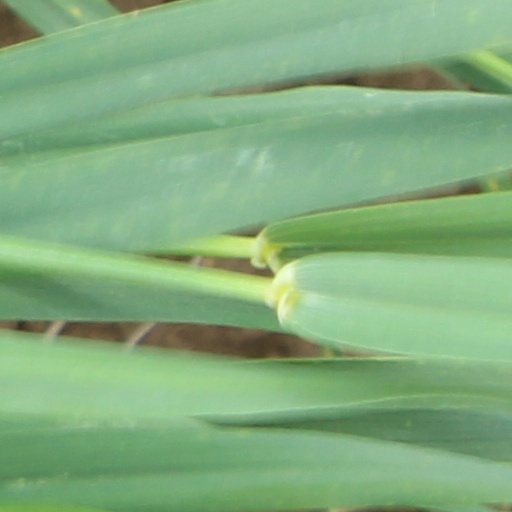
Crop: wheat